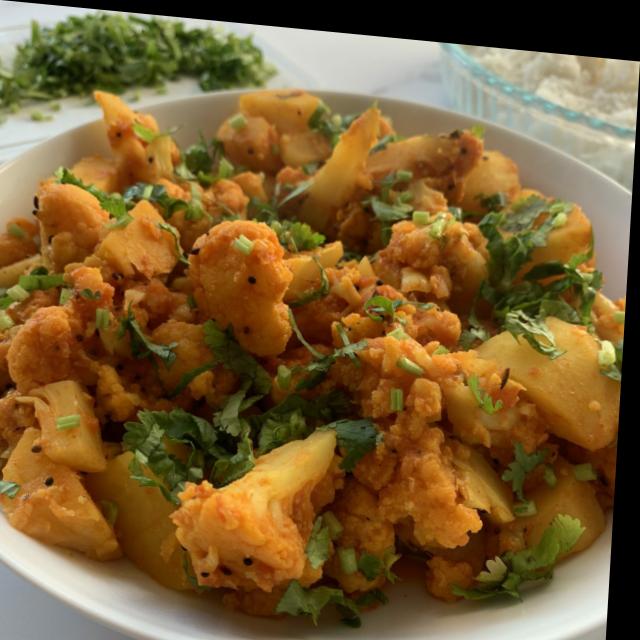
Dish: aloo_gobi